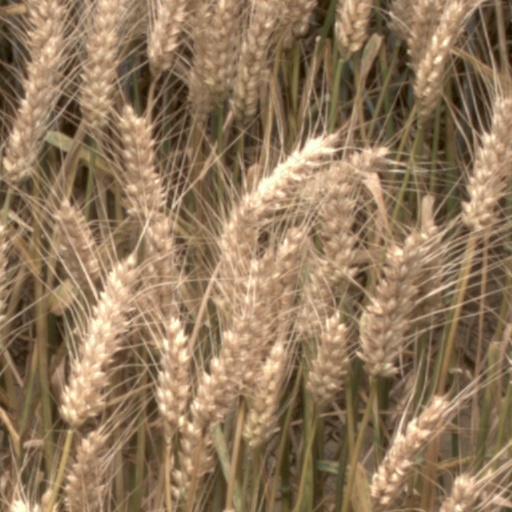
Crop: wheat